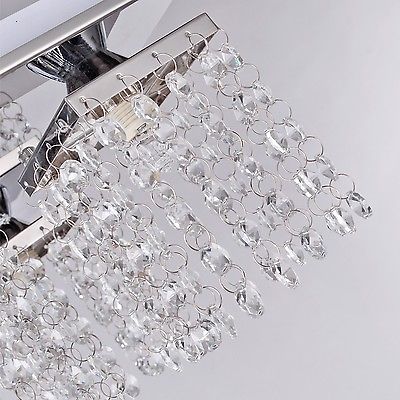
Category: lamp